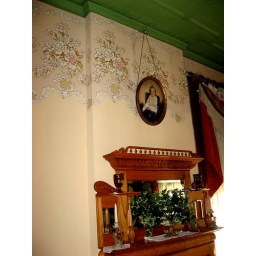
The wall paper in this home was exquisite.Also all of the pictures hung forward instead of flush with the wall.